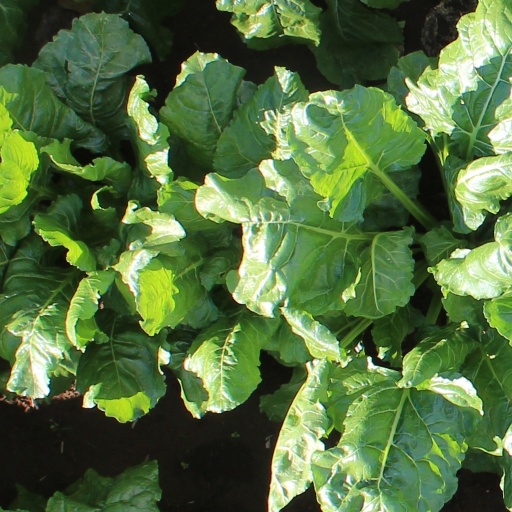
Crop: sugar beet